LSU Tigers football

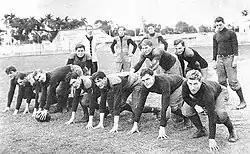
1907 LSU Tigers Football Team in Havana, Cuba for the 1907 Bacardi Bowl

In 1907, LSU became the first American college football team to play on foreign soil in the Bacardi Bowl against the University of Havana on Christmas Day in Havana, Cuba. LSU won 56–0. John Seip ran back a 67-yard punt return.